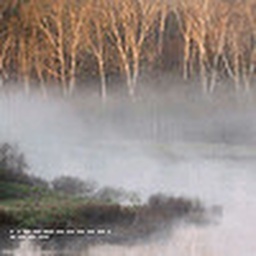
A lake, with the bank extending in to form a bend, with bare trees in the background, everything coated in thick mist.